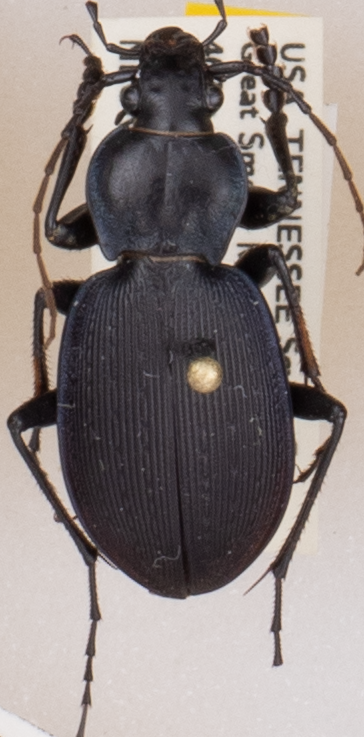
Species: Carabus goryi
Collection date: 2018-04-17
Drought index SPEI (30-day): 0.58
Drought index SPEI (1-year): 0.642
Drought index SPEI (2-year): -0.348